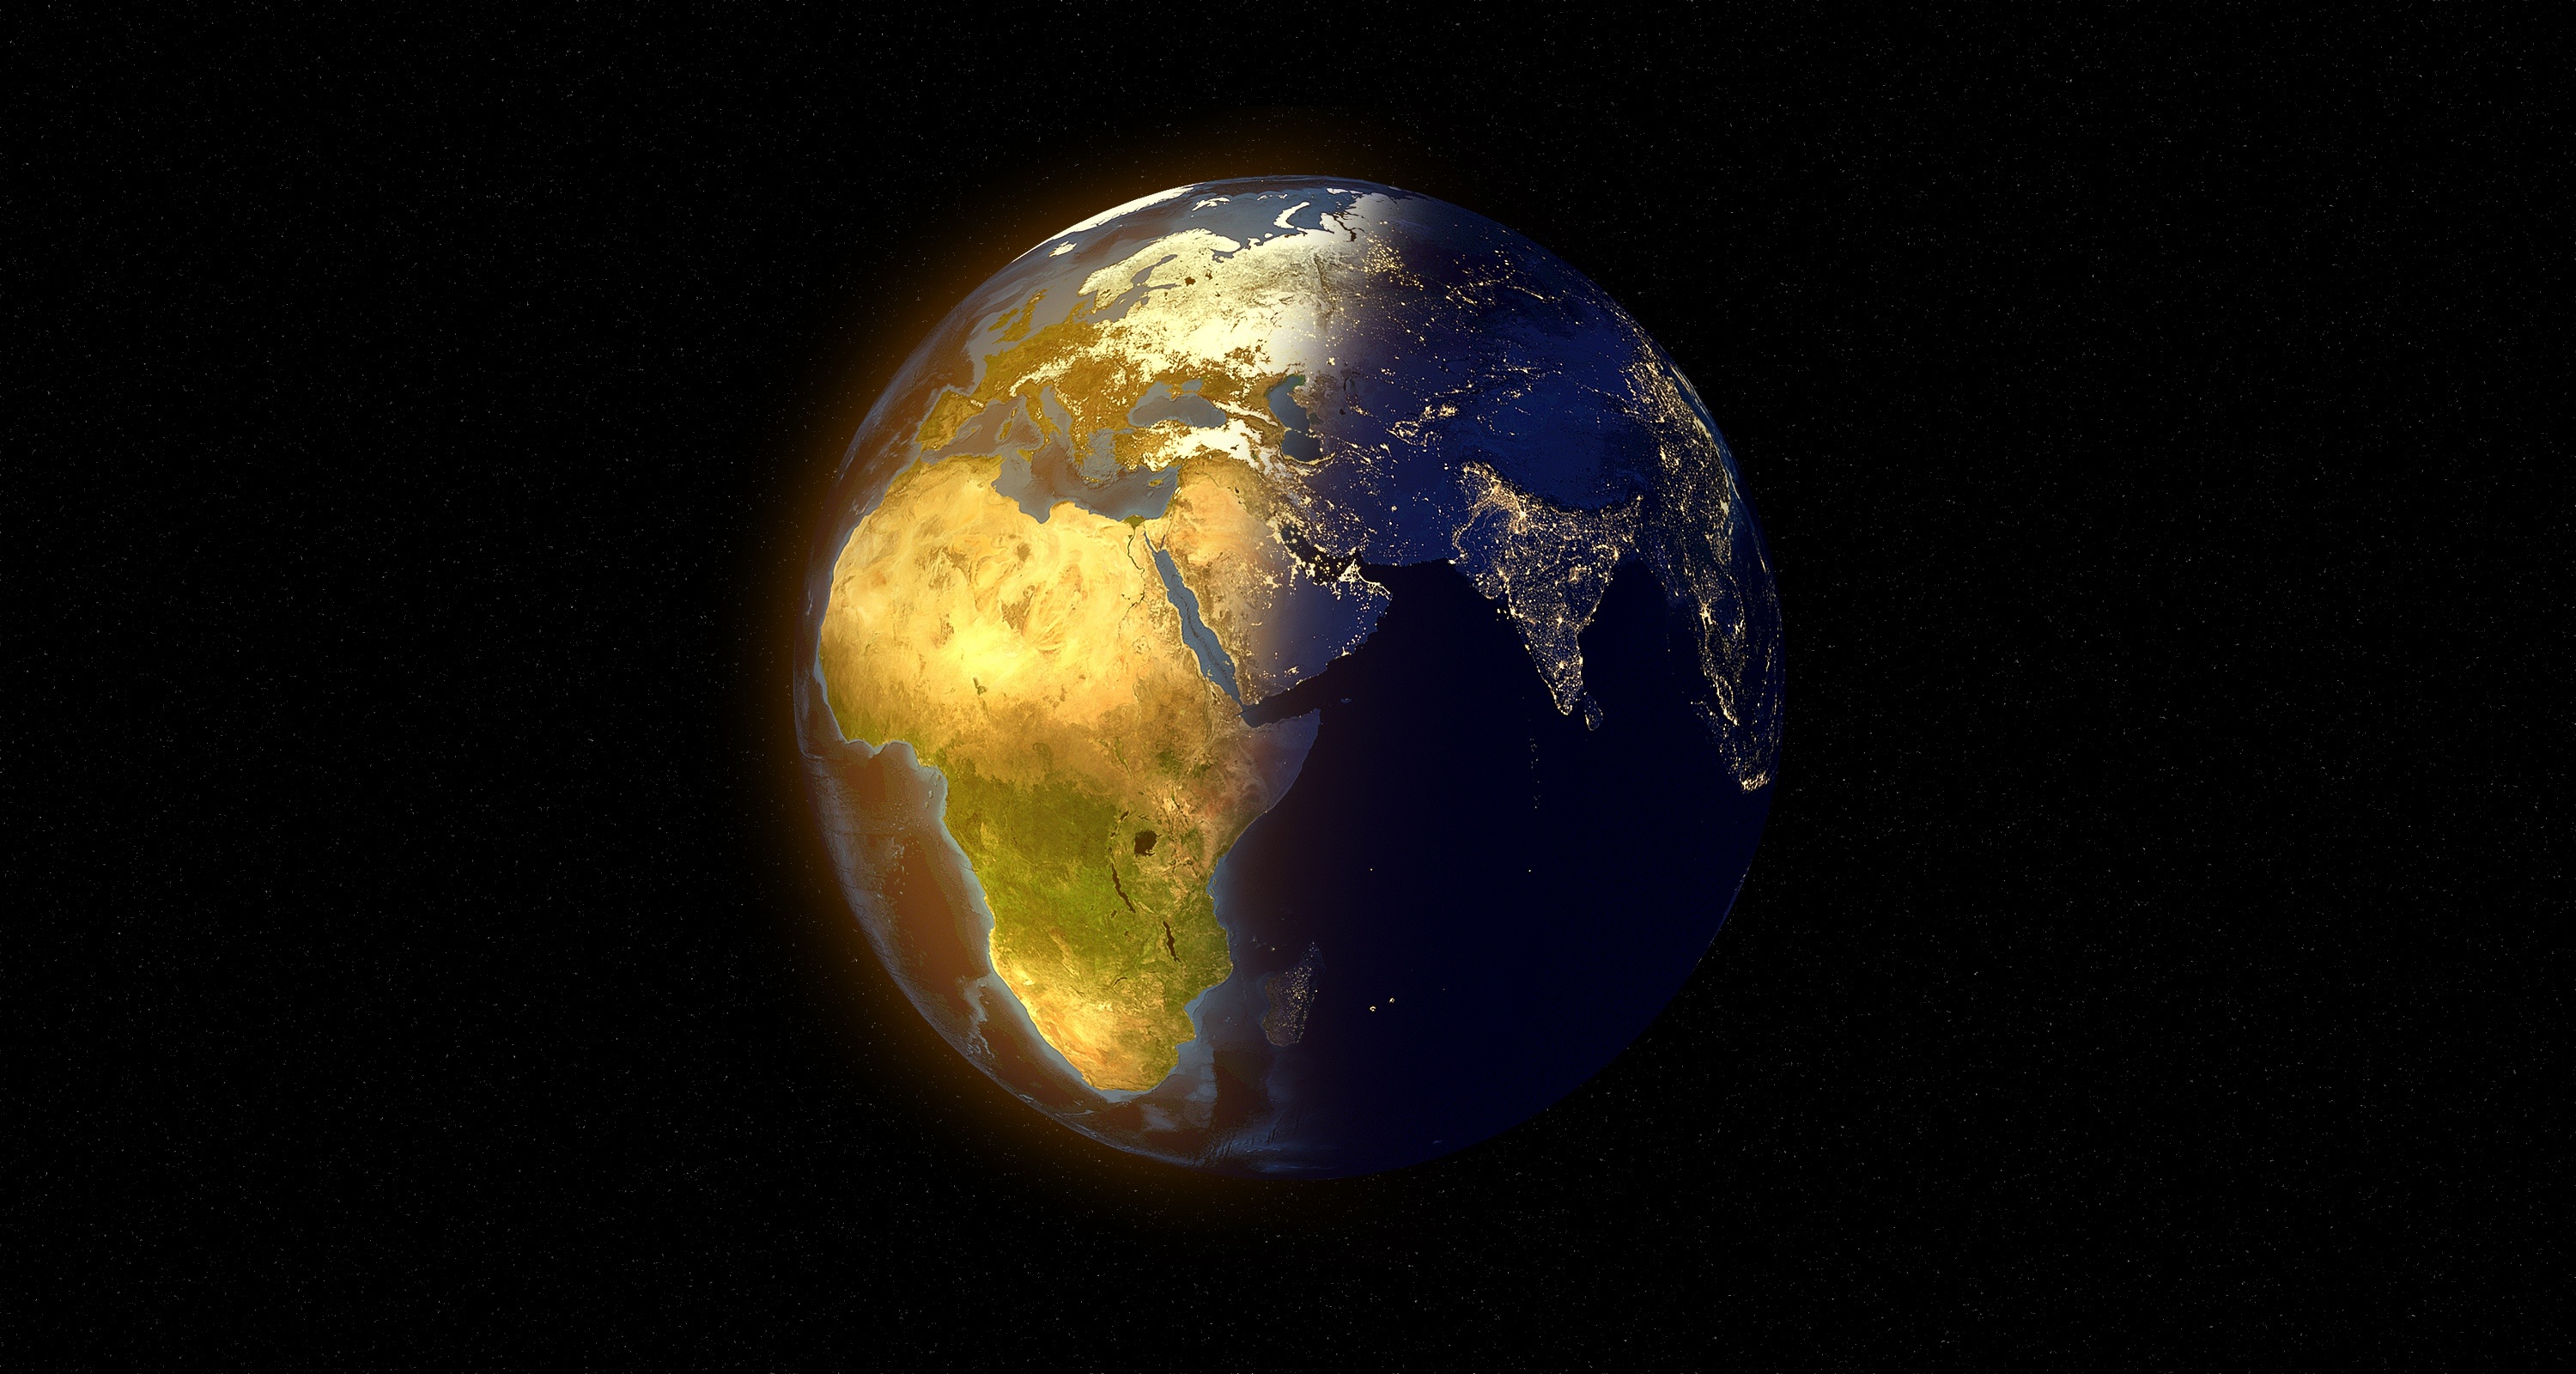
work, sea, nature, ocean, light, sun, night, time, atmosphere, land, environment, europe, green, reflection, symbol, space, africa, asia, darkness, blue, environmental, black, yin yang, map, circle, globe, world, outer space, geography, future, earth, stars, vision, continent, sphere, 3d, planet, change, day, yin, yang, shape, difference, metaphor, challenge, success, progress, astronomical object, earth globe, world globe, planet earth, jet lag, atmosphere of earth